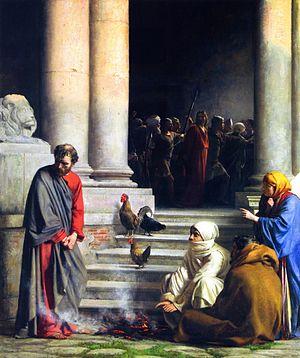
Pierre, de son vrai nom Simon Bar-Jona selon le témoignage des Évangiles, aussi appelé Kephas ou Simon-Pierre, est un Juif de Galilée ou de Gaulanitide connu pour avoir été l'un des disciples de Jésus de Nazareth. Il est répertorié parmi les apôtres, au sein desquels il semble avoir tenu une position privilégiée du vivant même de Jésus avant de devenir, après la mort de ce dernier, l’un des dirigeants majeurs des premières communautés paléochrétiennes. Il est né vraisemblablement au tournant du Iᵉʳ siècle av. J.-C. et serait mort selon la tradition chrétienne vers 64-68 à Rome. La plupart des historiens soulignent le caractère très incertain de la date et des circonstances de sa mort et doutent de la pertinence du lieu traditionnellement retenu pour son exécution.
Carl Heinrich Bloch est un peintre danois, spécialiste des sujets historiques. Dans l'art danois de la seconde moitié du XIXe siècle il occupe une place importante et même considérable. Il excellait dans la technique aussi bien que dans les motifs. Outre ses œuvres peintes, il a laissé une œuvre graphique distinguée d'une grande valeur technique et esthétique. Ses contemporains voyaient en lui un des plus grands peintres du Danemark, mais après sa mort, en 1890, les nouvelles conceptions artistiques ont conduit à un avis plus réservé et plus critique. On peut le considérer comme le dernier grand artiste de la série des peintres romantiques tardifs. À partir de la fin des années 1990, il est de nouveau plus apprécié. La baisse de sa réputation après sa mort dans les milieux artistiques ne l’a pas empêché d’acquérir une grande popularité dans les milieux religieux, en particulier dans la mission intérieure et le système scolaire danois ; dans de nombreux foyers croyants on trouve des reproductions de ses œuvres.
La Passion selon saint Jean, BWV 245, est une passion de Jean-Sébastien Bach. L'œuvre a été composée durant la première année où Bach était devenu cantor de l'Église Saint-Thomas de Leipzig et jouée dans le même lieu pour la première fois le Vendredi saint 1724, soit le 7 avril. Son exécution dure environ 2 heures.